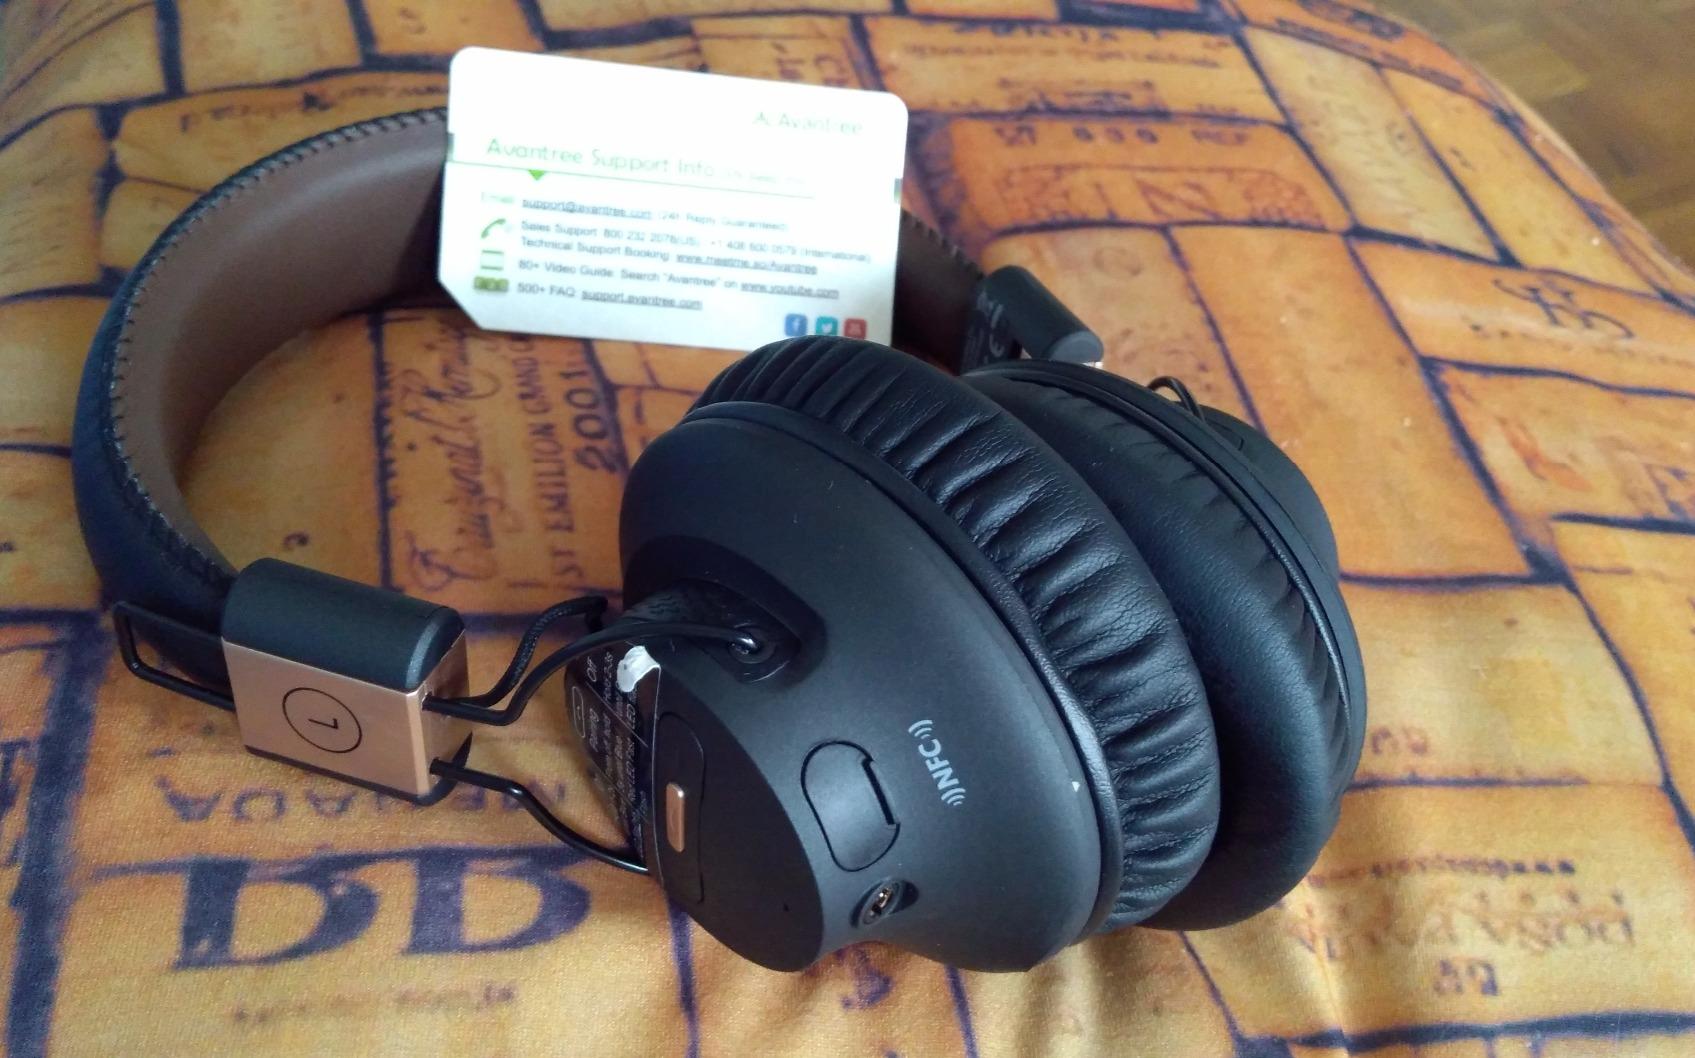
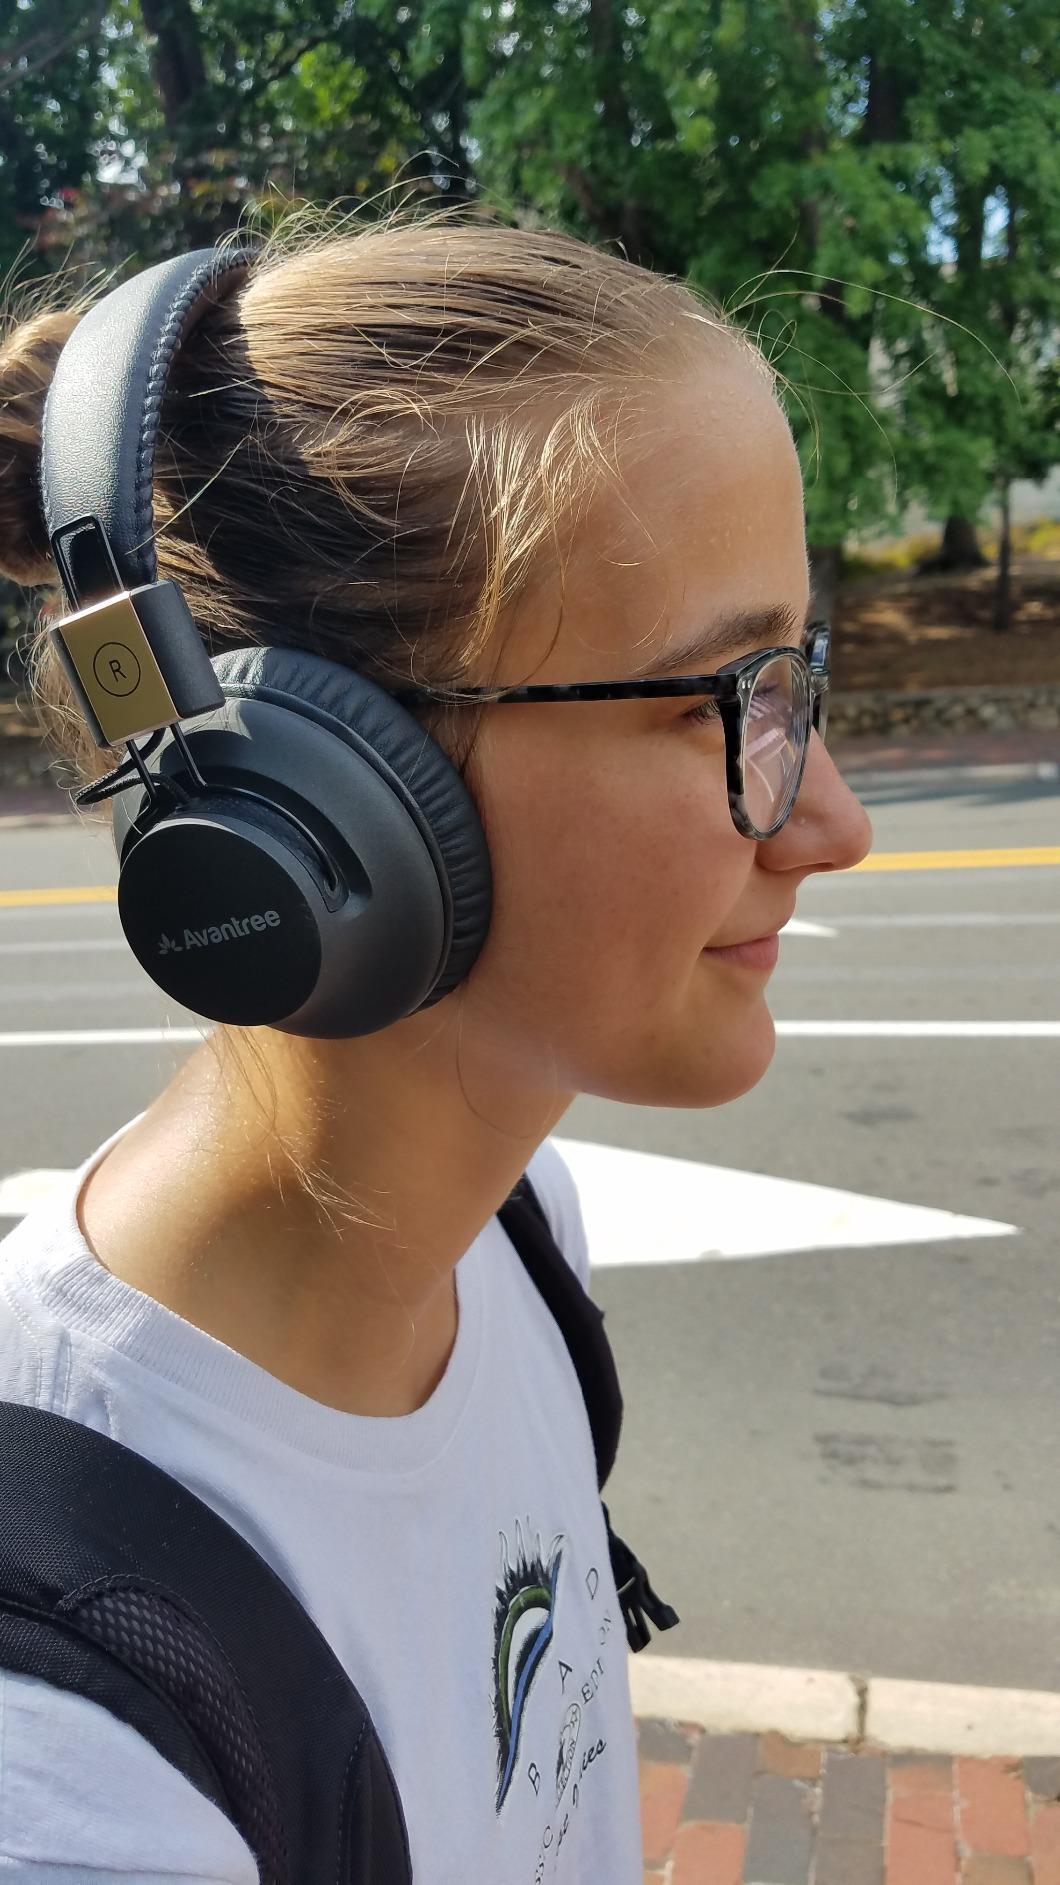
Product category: headphones
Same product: yes